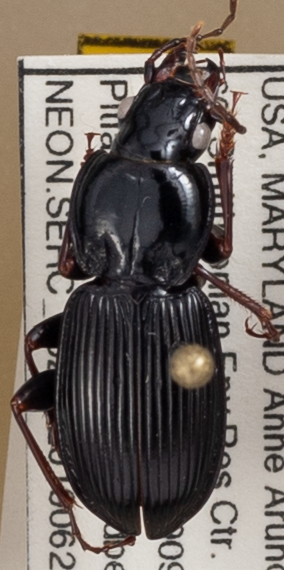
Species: Pterostichus stygicus
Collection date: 2019-06-27
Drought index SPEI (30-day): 0.29
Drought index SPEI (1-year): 2.09
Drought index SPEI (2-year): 2.09